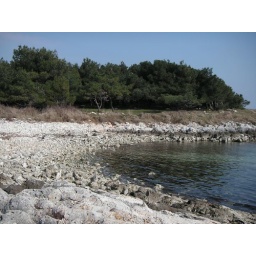
clear water lonely beaches-istria in february-a place to relax